Walker Buehler

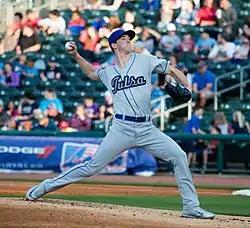
Buehler with the Tulsa Drillers in 2017

The Dodgers added Buehler to the major league roster for the first time on September 6, 2017, and he made his major league debut that night with two scoreless innings of relief against the Colorado Rockies. His first MLB strikeout was against Charlie Blackmon of the Rockies. He picked up his first major league win with a scoreless inning of relief against the Philadelphia Phillies on September 21. Overall, Buehler appeared in eight Dodgers games in 2017, allowing eight runs in innings (7.71 ERA) with 12 strikeouts and eight walks.